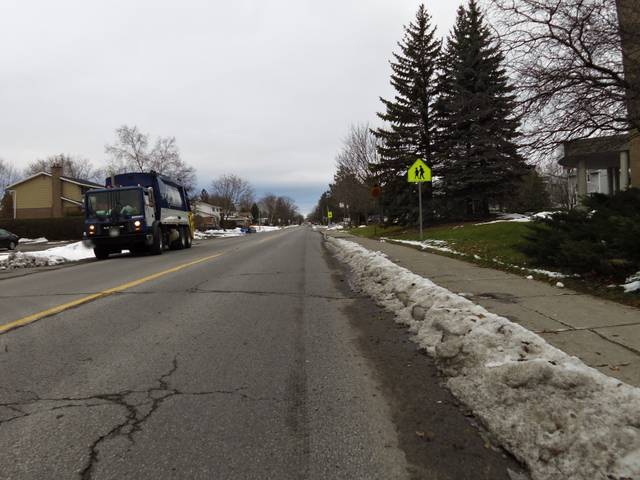
Region: Canada
Coordinates: 45.348, -75.822